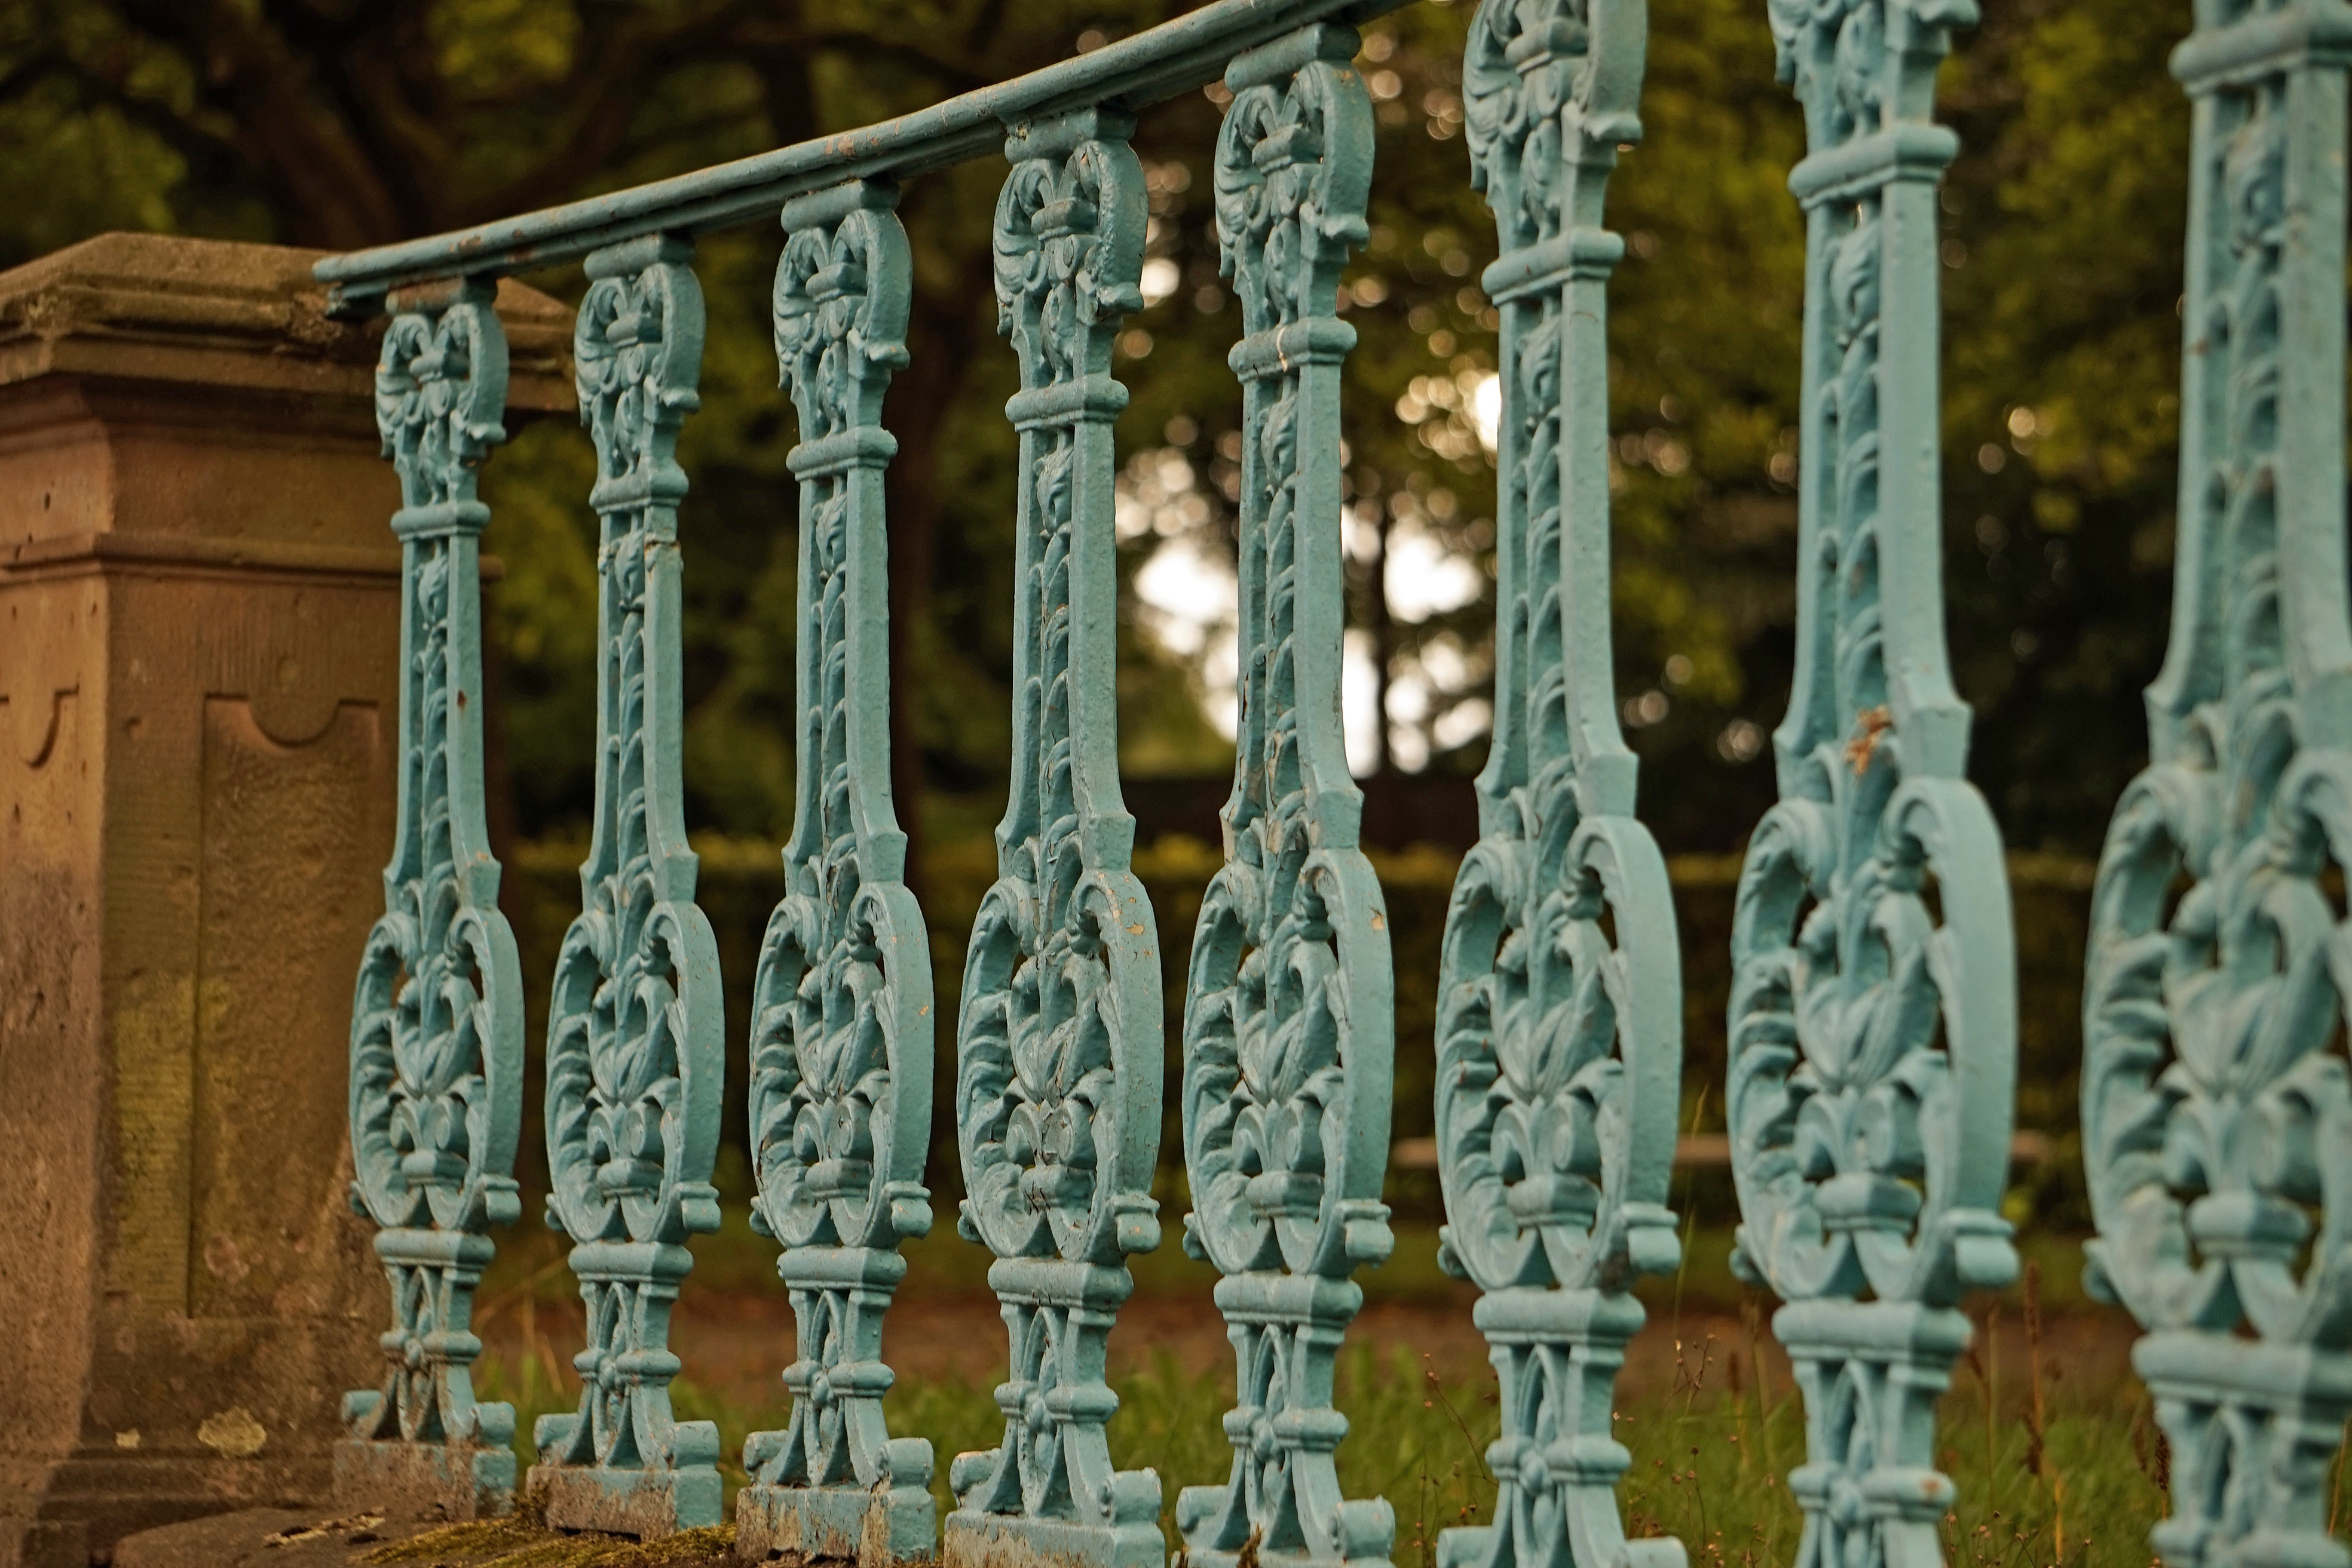
fence, structure, formation, column, metal, cathedral, lighting, place of worship, ornament, wrought iron, verschn rkelt, ancient history, baluster